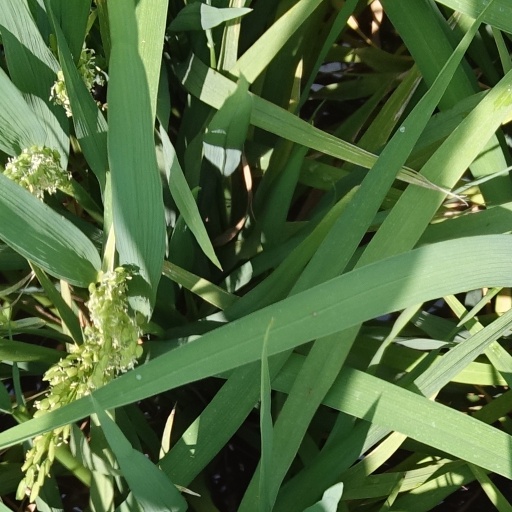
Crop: rice